Myllykoski railway station

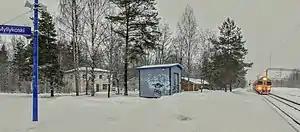

The Myllykoski railway station is located in the town of Kouvola (formerly the municipality of Anjalankoski), Finland, in the urban area of Myllykoski. It is located along the Kouvola–Kotka railway, and its neighboring stations are Kouvola in the north and Inkeroinen in the south.